History of Bangladesh

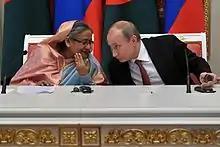
Sheikh Hasina and Vladimir Putin, 2013

Following the September 11 attacks, the government of Prime Minister Khaleda Zia allowed the United States to use Bangladeshi airports and airspace for combat operations in Afghanistan. Bangladesh was also quick to respond to relief efforts in Afghanistan after the overthrow of the Taliban, with BRAC becoming the largest development agency in the war-torn country. The United States praised Bangladesh as an "elegant, compelling and greatly needed voice of moderation" in the Muslim world. Khaleda Zia also developed a strategic partnership with China and signed a Defense Cooperation Agreement with Beijing.